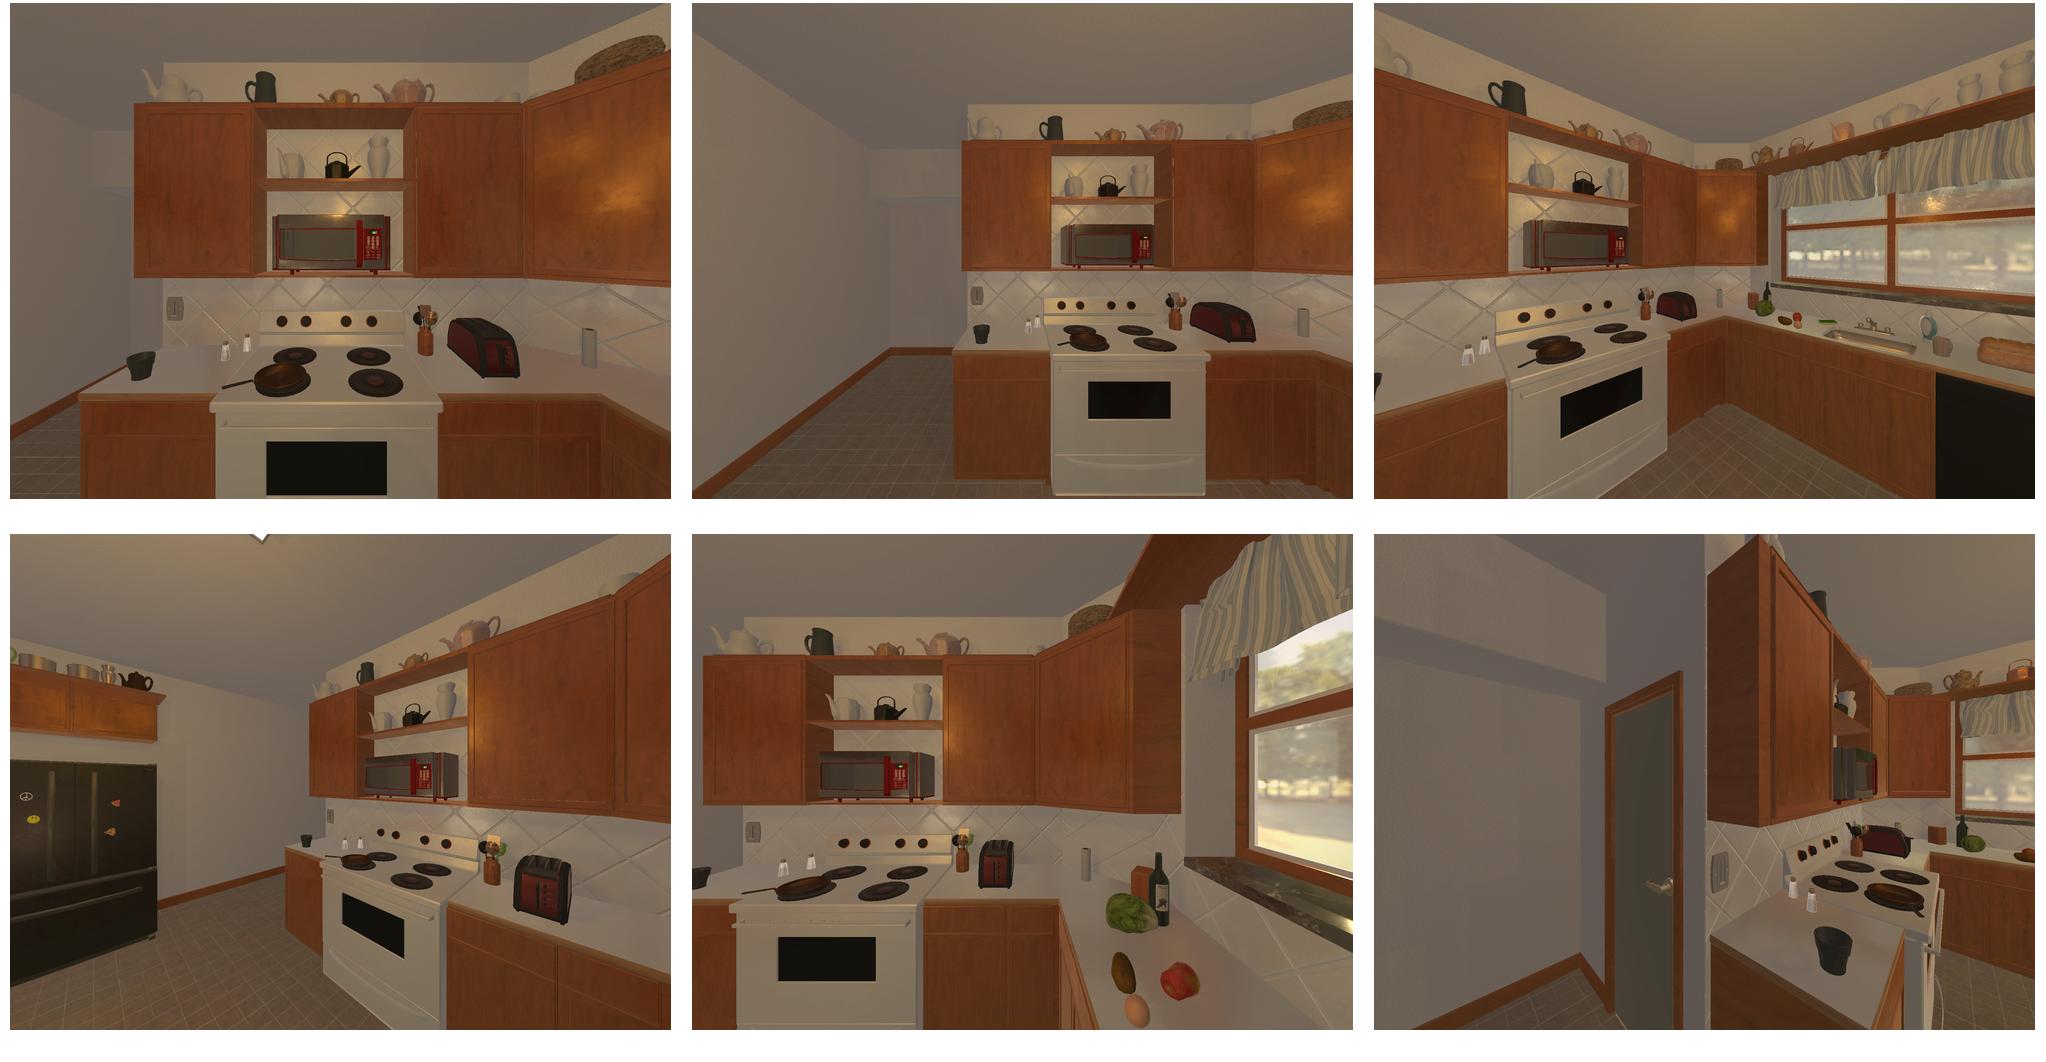Task instruction: Turn on the stove burners.
Answer: {"task_instruction": "Turn on the stove burners.", "nodes": ["stove knob1", "stove knob2", "stove knob3", "stove knob4", "stove burner1", "stove burner2", "stove burner3", "stove burner4"], "edges": [{"functional_relationship": "adjust", "object1": "stove knob1", "object2": "stove burner1", "spatial_relations": ["in_front_of", "close"], "is_touching": false}, {"functional_relationship": "adjust", "object1": "stove knob2", "object2": "stove burner2", "spatial_relations": ["in_front_of", "close"], "is_touching": false}, {"functional_relationship": "adjust", "object1": "stove knob3", "object2": "stove burner3", "spatial_relations": ["in_front_of", "close"], "is_touching": false}, {"functional_relationship": "adjust", "object1": "stove knob4", "object2": "stove burner4", "spatial_relations": ["in_front_of", "close"], "is_touching": false}], "action_type": "rotate", "function_type": "device_control"}